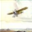
Label: airplane